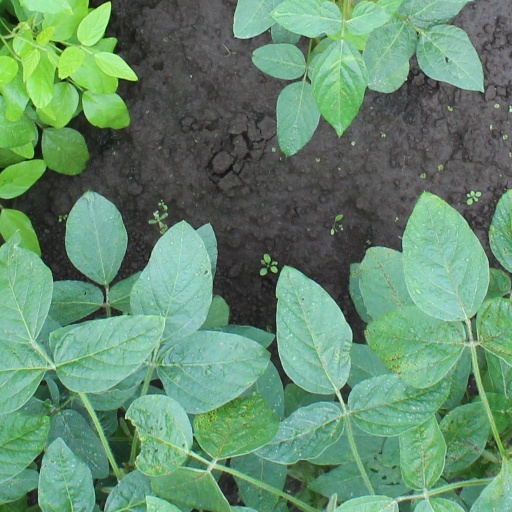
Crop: soybean